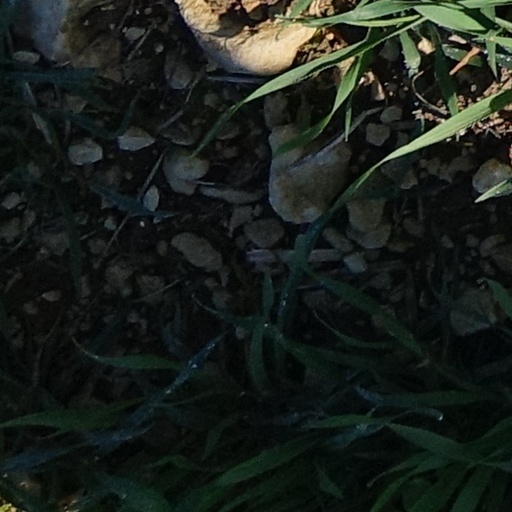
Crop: wheat